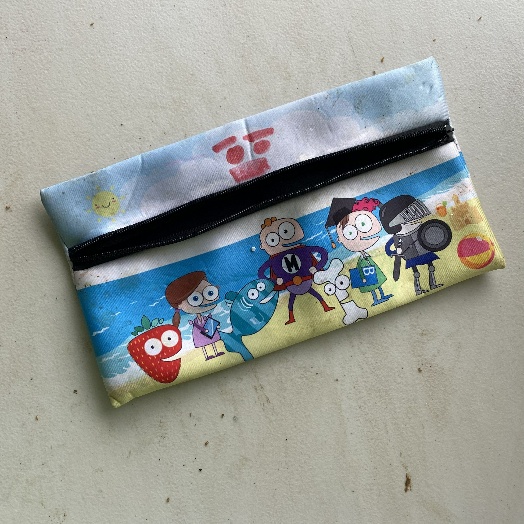
Label: Textile Trash